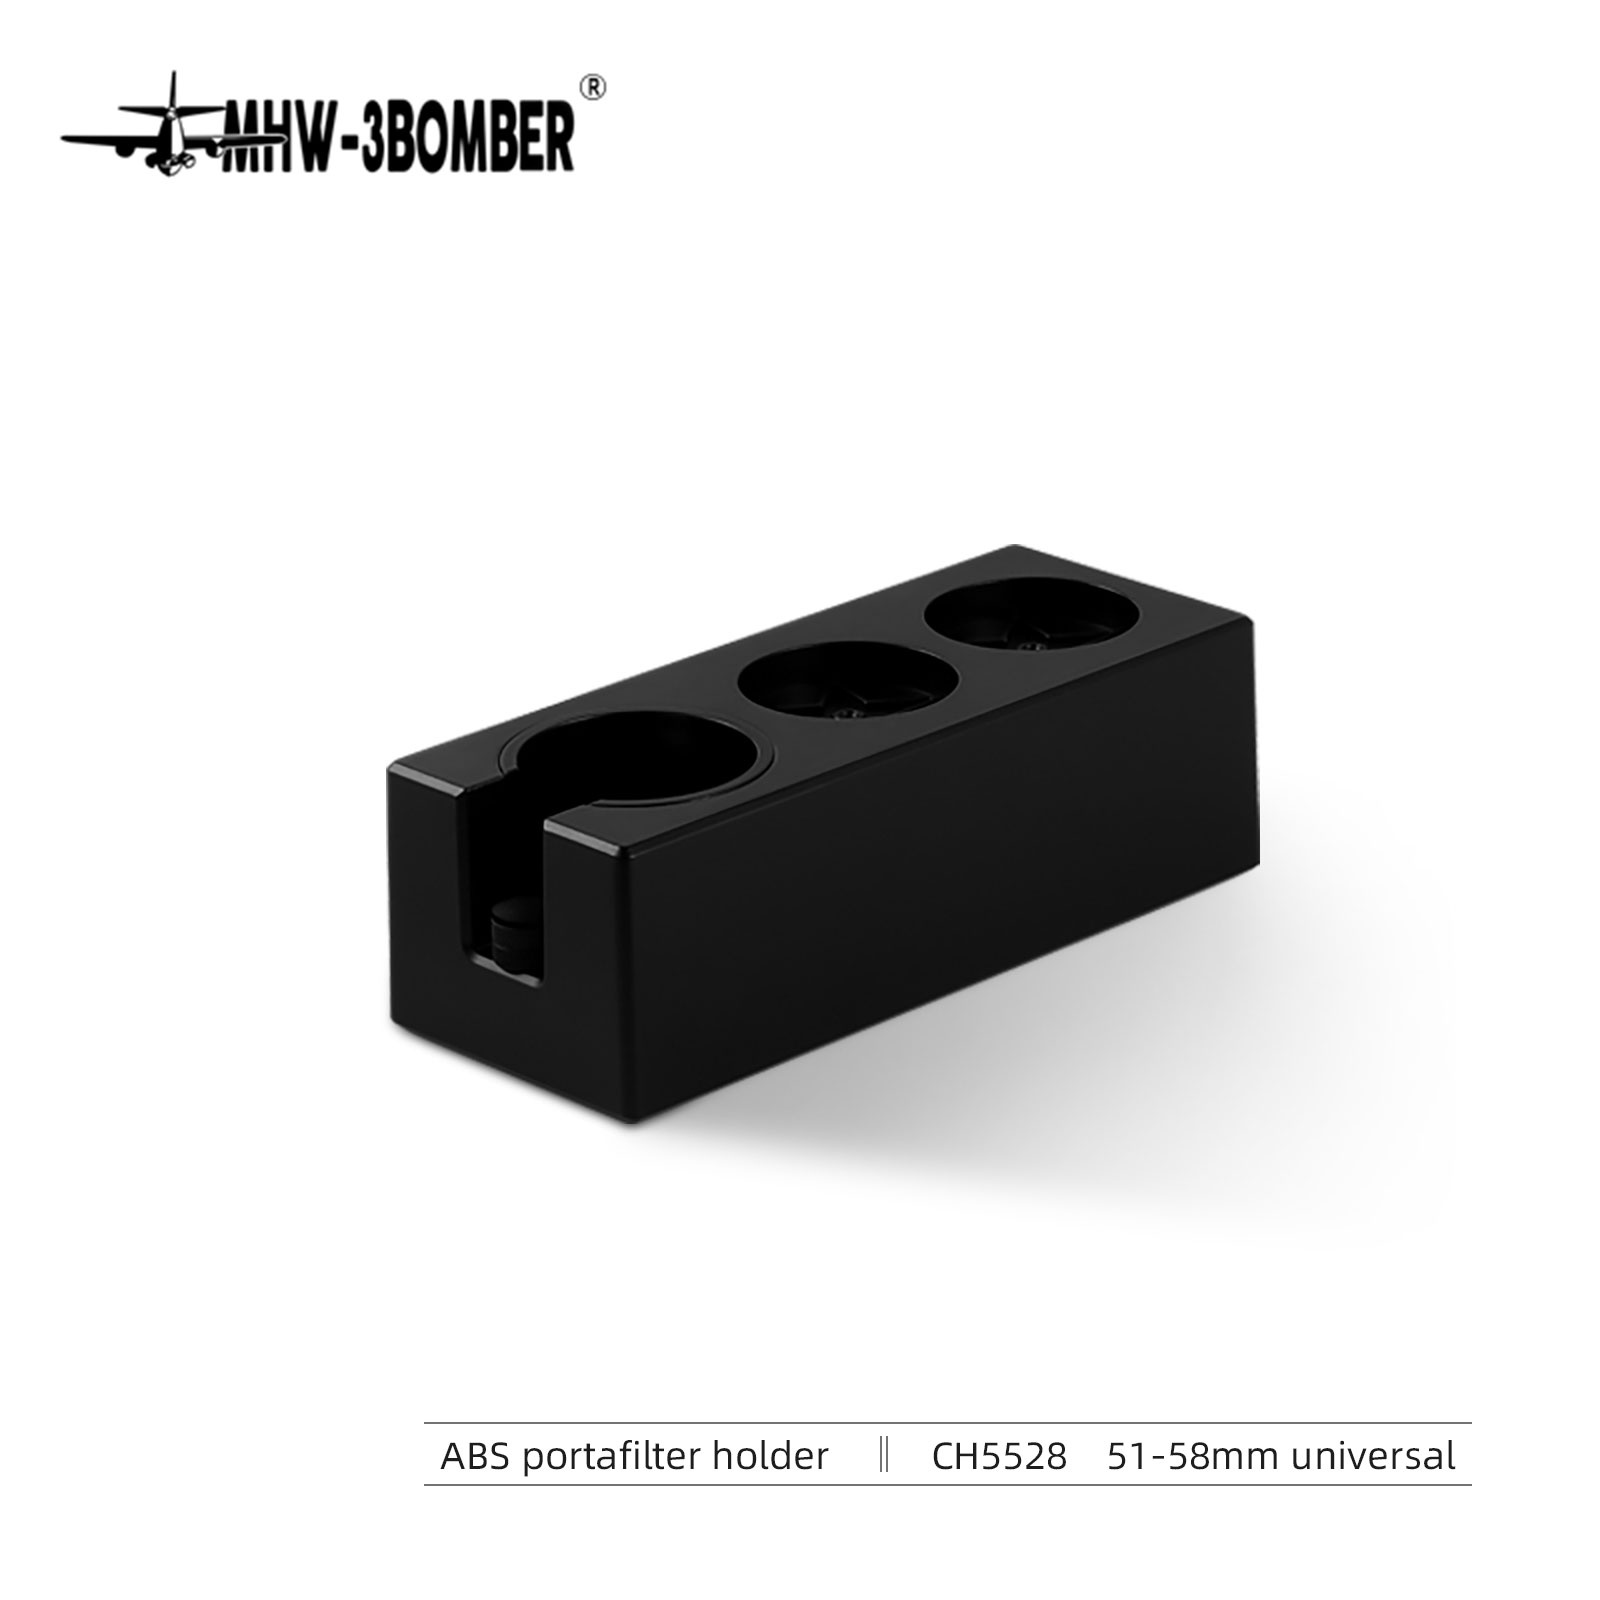
MHW-3BOMBER ABS Portafilter Holder
Brand: MHW-3BOMBER
Designed for efficiency and versatility, this tool supports 51–58mm tampers, distributors, and portafilters. Crafted from durable ABS material, it is lightweight, resistant to heat, cold, and wear, and easy to clean. The design combines modern functionality with clean, simple aesthetics—offering both ABS and solid wood options to suit different styles.
Category: Home & Garden > Kitchen & Dining > Kitchen Appliance Accessories > Coffee Maker & Espresso Machine Accessories > Portafilters